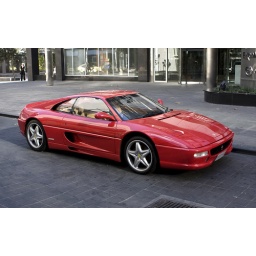
This car was hard to miss as I was walking down Southbank in Melbourne today